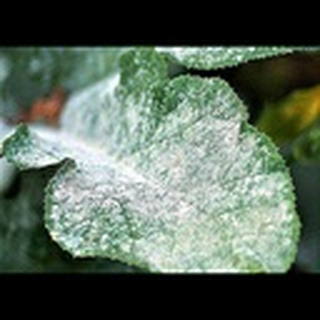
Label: cotton_powdery_mildew